Morgenthau Plan

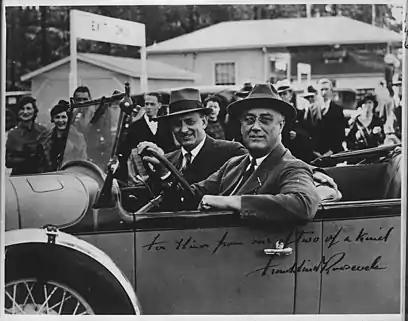
Roosevelt and Morgenthau, who have been described as "two of a kind"

As Secretary of the Treasury, Morgenthau was initially not involved in the drafting of the plans for Germany. On a trip to Europe at the beginning of August, Harry Dexter White, his most trusted collaborator in the Treasury Department, presented him the memorandum from the State Department. This memorandum left Morgenthau with the impression that the main aim was to rebuild Germany economically to such an extent that after a few years they would be able to pay reparations. For him, it came down to the supposition that after 10 years they would be ready to start World War III.